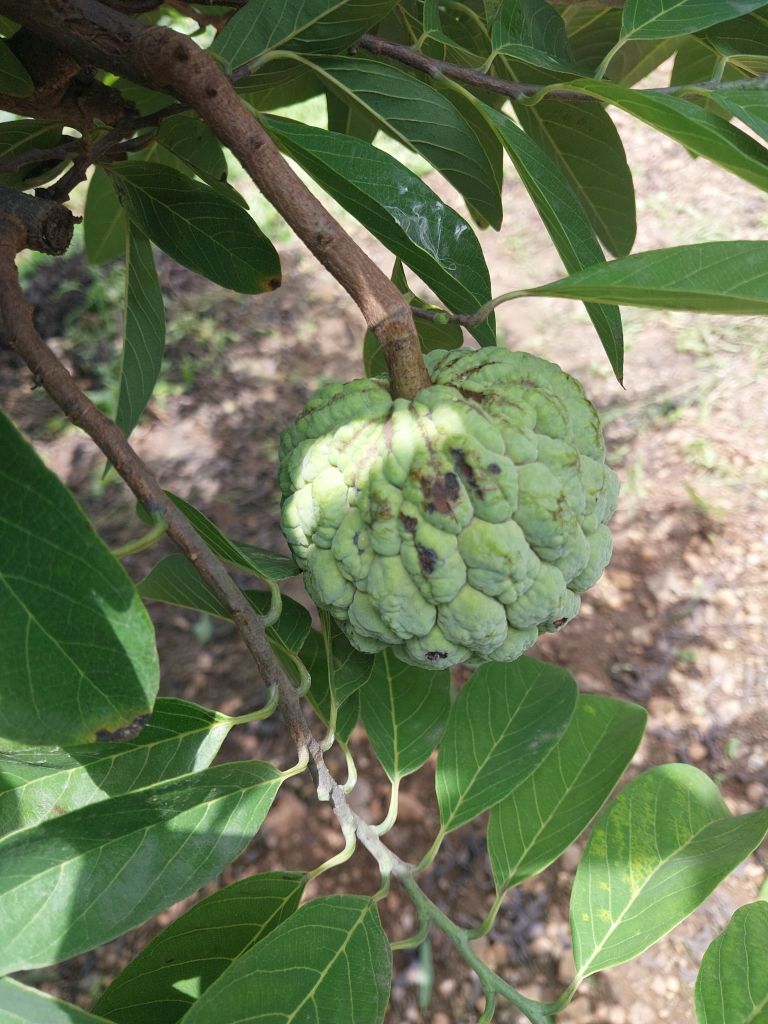
Disease label: Blank Canker